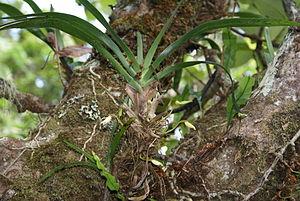
Angraecum borbonicum (Angrec de Bourbon), une orchidée épiphyte endémique de La Réunion, assez commune dans les forêts naturelles de montagne
Angraecum borbonicum ou Angrec de Bourbon est une orchidée du genre Angraecum de la famille des Orchidaceae.